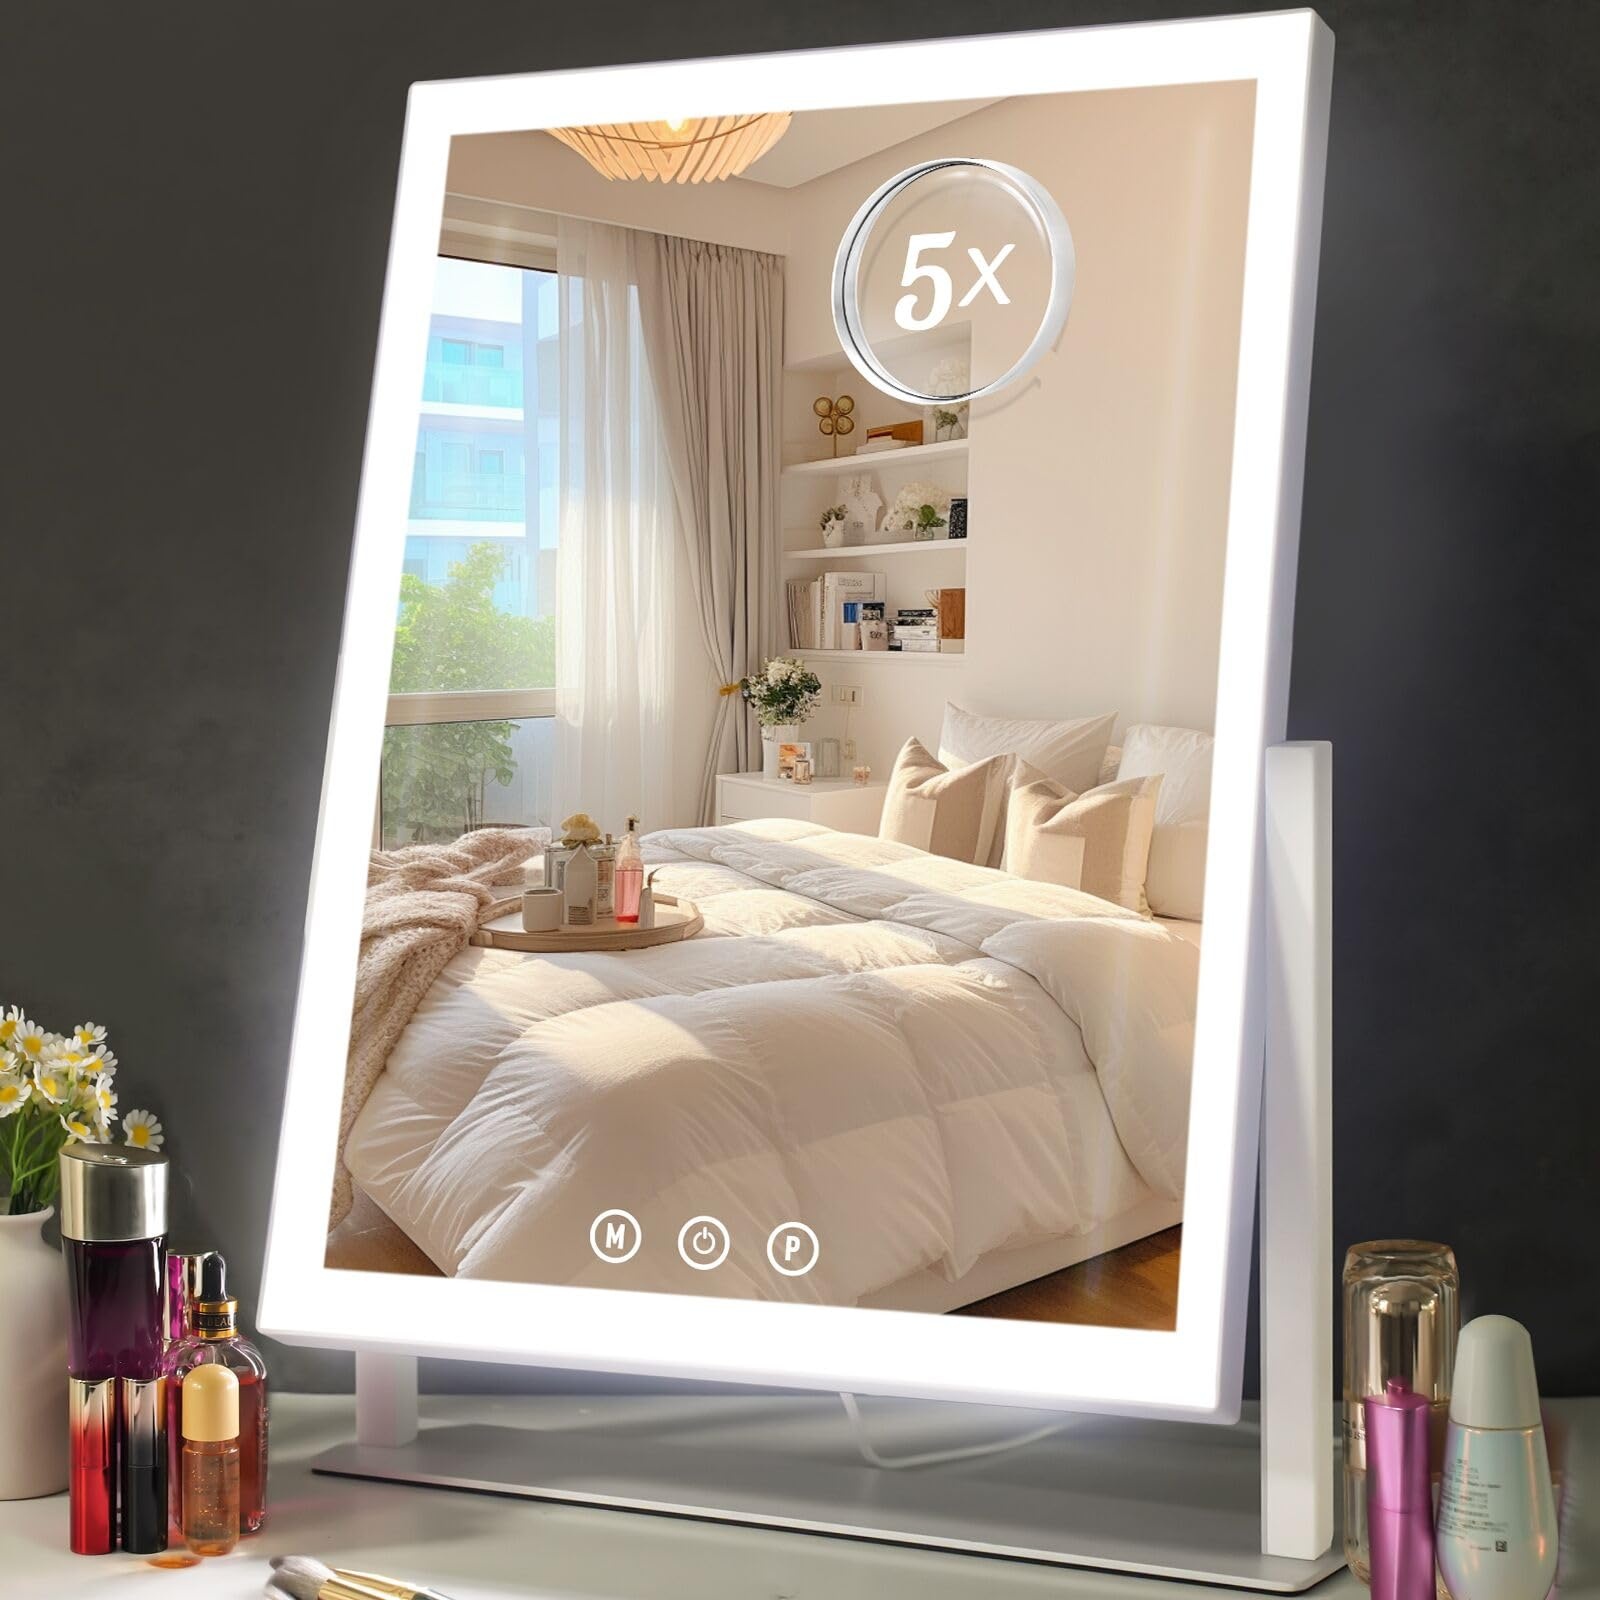
Lighted Makeup Mirror, Hollywood Vanity Mirror with 5X Magnification Mirror, 360°Rotation Touch Control, 3 Color Lighting for Desks Bedroom Dressing Room, Large
Brand: ViKert Color: 17.52"x 13.58" Features: 96 LED Lights Vanity mirror：The makeup mirror (13.5" L x 17.5" H ) allow you to get your entire face in view at once. 96 LED lights along four sides of mirror will offer ideal lighting for applying makeup. With a 5x magnification mirror you can see the details of your face, ensure you get a flawless makeup application every time. 3 Color Light Modes: Day light(5500K), Cold light(7800K), Warm light(4000K). Just tap the smart touch button to switch light mode that you need. 360° Rotatable: Find the perfect angle for makeup with 360-degree rotation mirror and can be secured in any desired position.It is more energy-efficient, brighter, and long-lasting enough to make perfect makeup. with a Type-C cable（with adaptor） Smart Control：The brightness can be adjusted by holding down the P button, while the M button is used to change the lighting color. The brightness can also be adjusted to your desired level, allowing you to apply makeup or do your skincare routine with ease, regardless of the lighting conditions in your room. Best Gift for Women：Enhance your daily makeup routine with our Lighted Makeup Mirror. Light up mirror is exquisite, compact, elegant and beautiful and can be given as a gift to your family, friends and loved ones on any holiday. Package Dimensions: 17.5 x 13.7 x 3.4 inches Binding: Kitchen Part Number: GM-H1663 model number: GM-H1663
Brand: ViKert
Category: Health & Beauty > Personal Care > Cosmetics > Cosmetic Tools > Makeup Tools > Face Mirrors